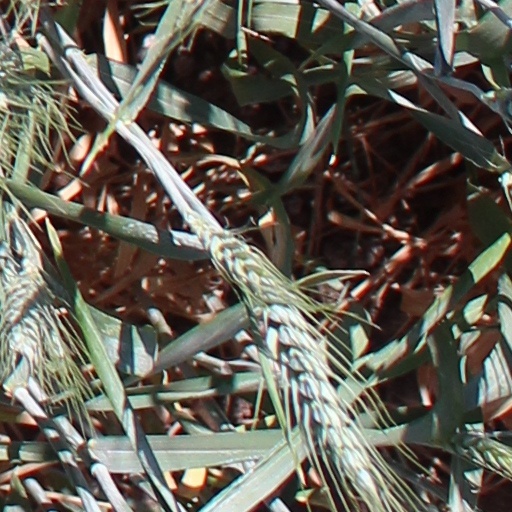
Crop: wheat